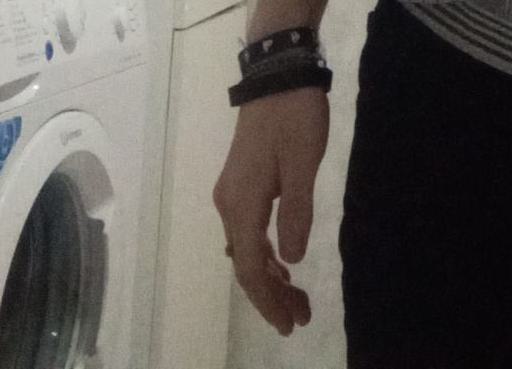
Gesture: no_gesture